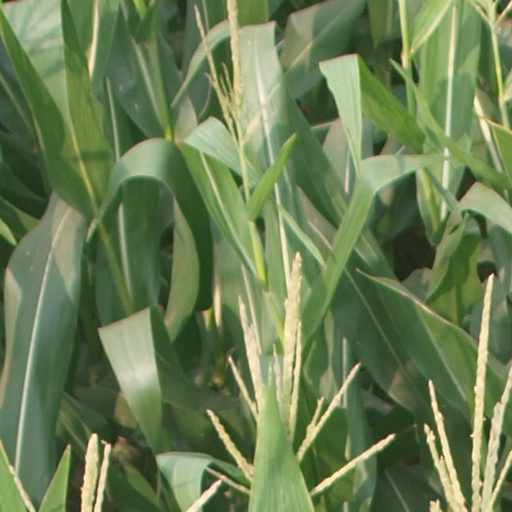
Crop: maize; corn